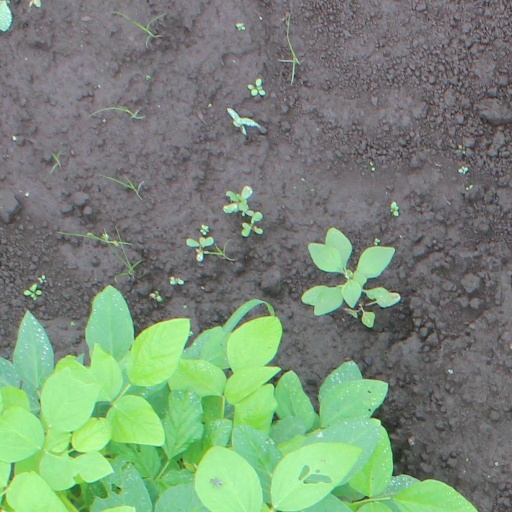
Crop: soybean